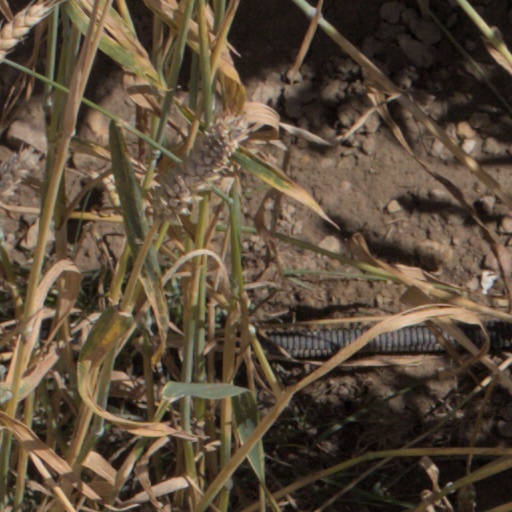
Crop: wheat